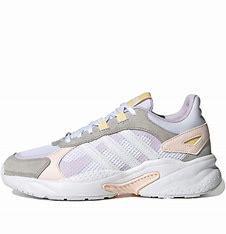
Brand: adidas
Model: neo Adidas NEO Crazychaos Shadow